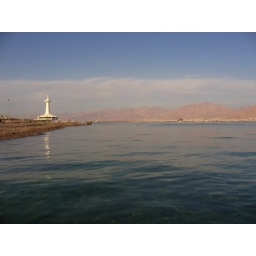
The large white building is the underwater observatory and the mountains are over in Jordan